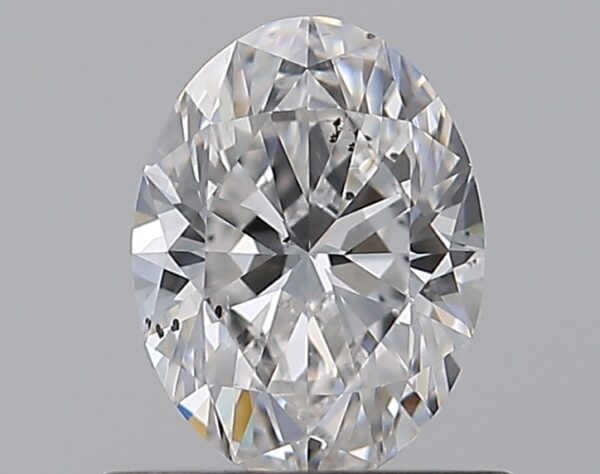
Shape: oval
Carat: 0.72
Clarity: SI1
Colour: E
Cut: EX
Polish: EX
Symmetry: VG
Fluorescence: N
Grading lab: GIA
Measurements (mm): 6.79 x 5.06 x 3.22